Abbasiyyin Stadium

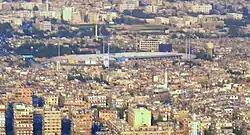
The Abbasiyyin Stadium from a distance

The Abbasiyyin Stadium is a multi-use all-seater stadium in Damascus, Syria, that is currently out of use. It mostly hosted football matches and served as the home venue of the Syrian national team in the past. The stadium which was built in 1976 was lastly able to hold up to 30,000 spectators, being the 4th largest stadium in Syria.